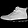
Label: Sneaker